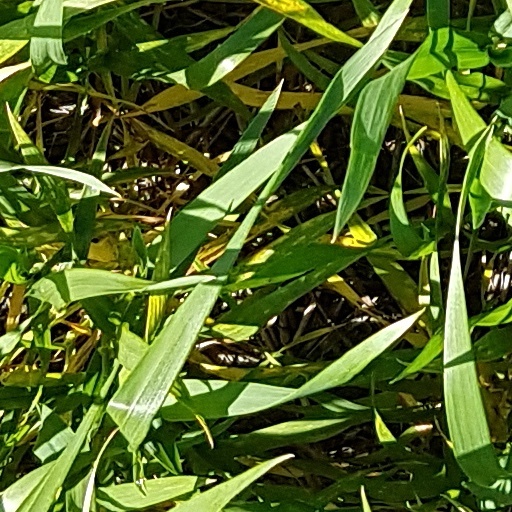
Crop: wheat